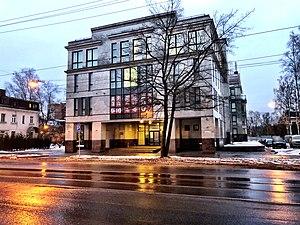
L'Internet Research Agency est une organisation russe de diffusion de propagande sur Internet.